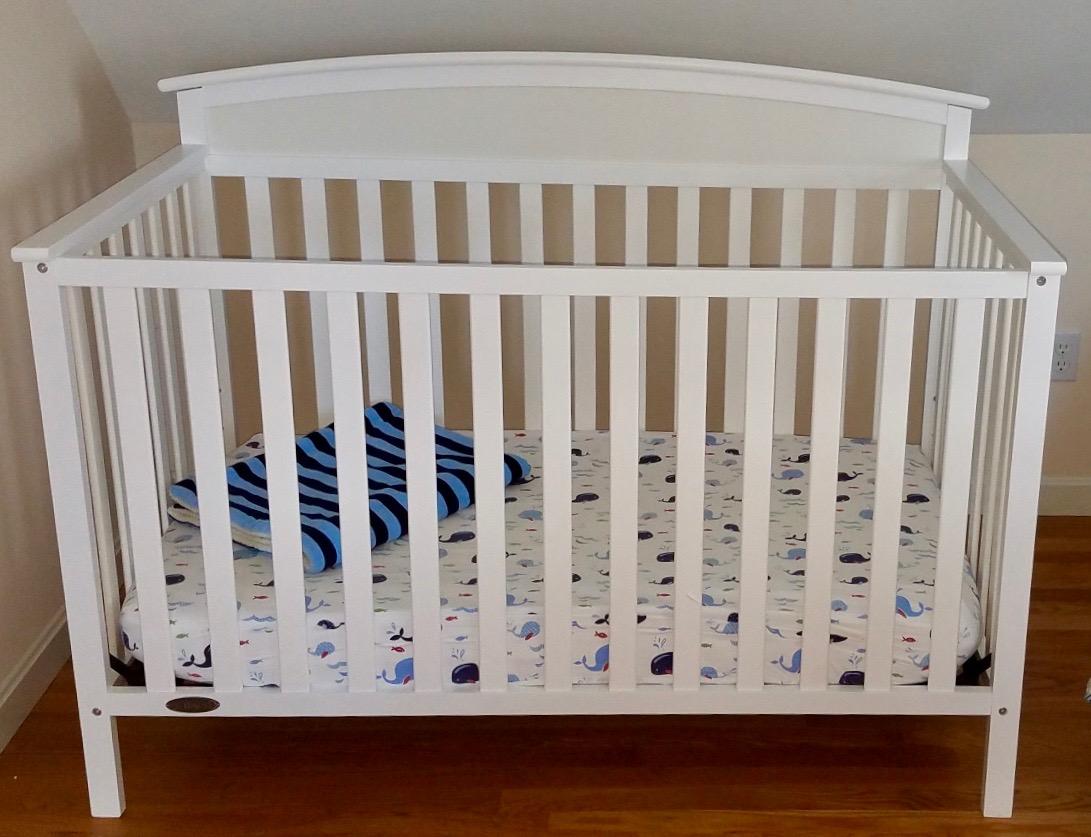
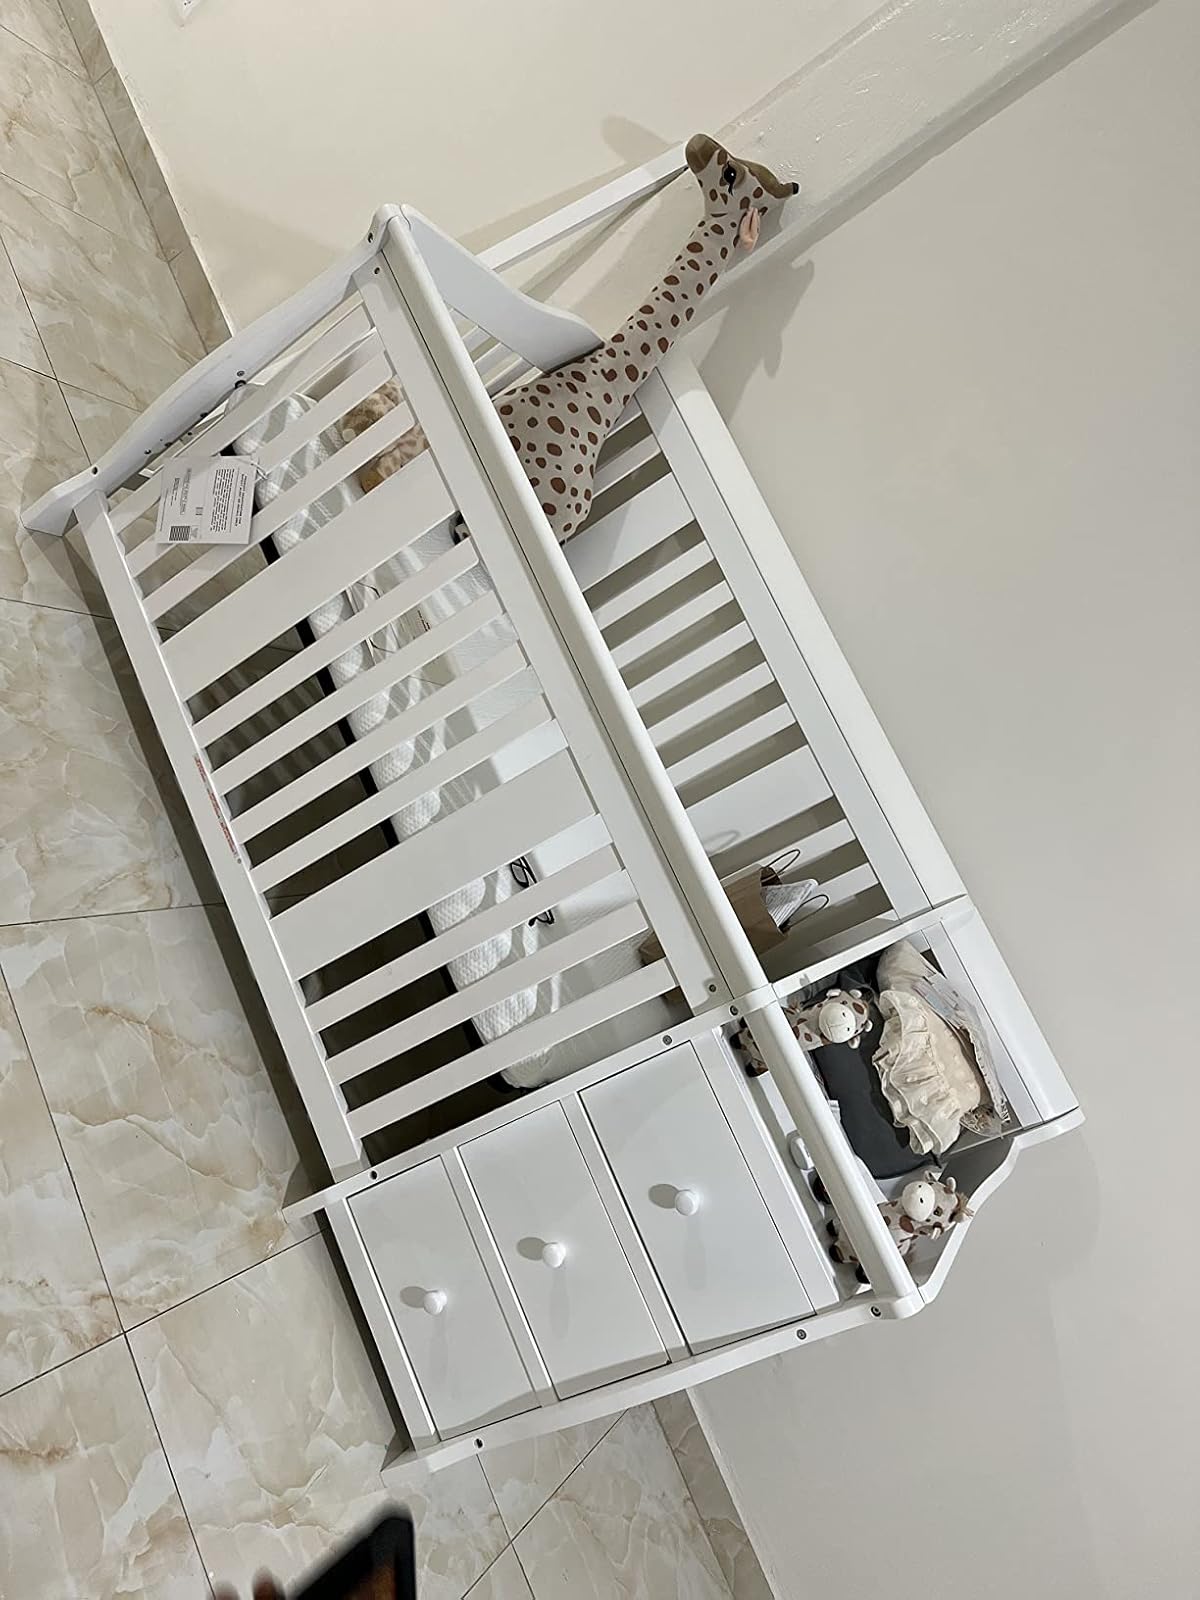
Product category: products_crib
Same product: no